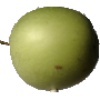
Label: Apple Granny Smith 1